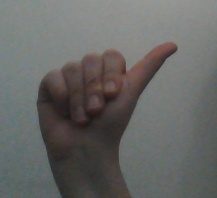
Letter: dhad